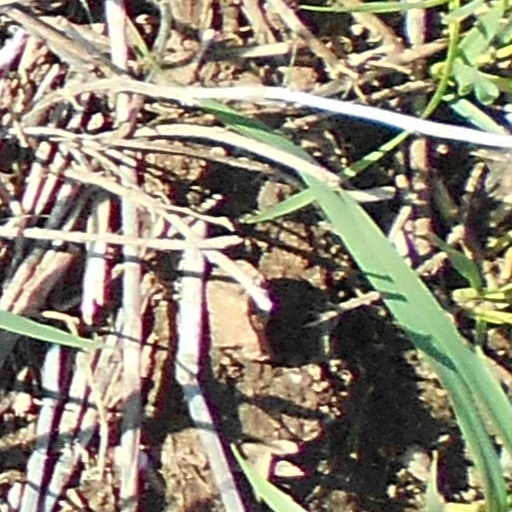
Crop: wheat